Eliza Withington

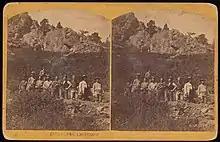
"Exchequer croppings" by Withington

Withington did business as a portrait photographer. She photographed scenery and settlements in the Sierra Nevada. Among her photographs were stereoviews of a family camp in the mountains and Kirkwood Dairy in Kirkwood.